Sky position (RA, Dec in degrees): 38.463, 1.081
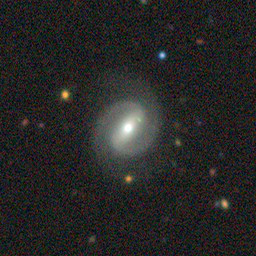
Galaxy morphology: Barred Spiral Galaxies